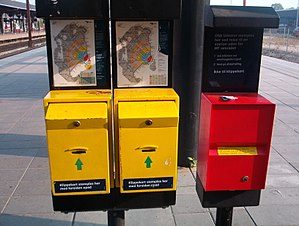
Zonetakstsystem
Billetautomater på Østerport. Bemærk zonekortet over de gule automater
Et zonetakstsystem er et takstsystem for offentlig transport, hvor systemets geografiske dækningsområde er inddelt i en mængde zoner. Man betaler således for, hvor mange zoner, man rejser i, snarere end for hvilke linjer man benytter, og hvilken afstand man tilbagelægger.